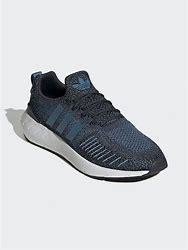
Brand: Adidas
Model: Swift Run 22